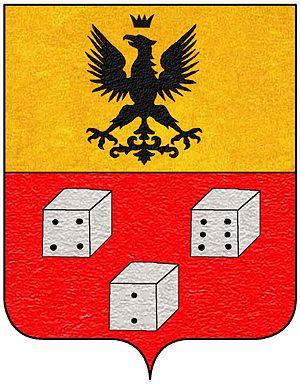
Maurizio Quadrio, né le 6 septembre 1800, baptisé à l'église paroissiale de San Lorenzo à Chiavenna, mort le 13 février 1876 à Rome, est un patriote italien, du Royaume de Sardaigne, appartenant à la gauche modérée de tendance anticléricale. Il est un important artisan de l'unité italienne, et l'un des acteurs du Risorgimento, avec Giuseppe Mazzini, Giuseppe Garibaldi, Camillo Cavour et Victor-Emmanuel II de Savoie. Il est resté jusqu'à la fin de sa vie, le plus fidèle disciple de Giuseppe Mazzini.